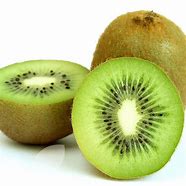
Label: Kiwi